Ganymede (moon)

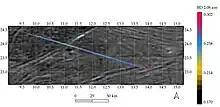
Ganymede grooved terrain("Juno"; June 7, 2021)

With a diameter of about and a mass of , Ganymede is the largest and most massive moon in the Solar System. It is slightly more massive than the second most massive moon, Saturn's satellite Titan, and is more than twice as massive as the Earth's Moon. It is larger than the planet Mercury, which has a diameter of but is only 45 percent of Mercury's mass. Ganymede is the ninth-largest object in the solar system, but the tenth-most massive.